Aron Freimann

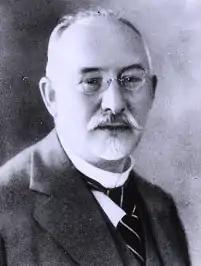

Aron Freimann (5 August 1871 at Filehne, Posen – 6 June 1948 at New York City) was a German librarian and historian. He was the son of Israel Meïr Freimann, and grandson, on his mother's side, of the chief rabbi of Altona, Jacob Ettlinger. He attended the Royal Gymnasium of Ostrowo (his father was the town's Jewish congregation rabbi) and in 1893 entered the University of Berlin (Ph. D., 1896), where he studied history and Oriental languages, devoting himself at the same time to the study of archival and library systems. Parallelly he took courses at the Rabbinical Seminary at Berlin.